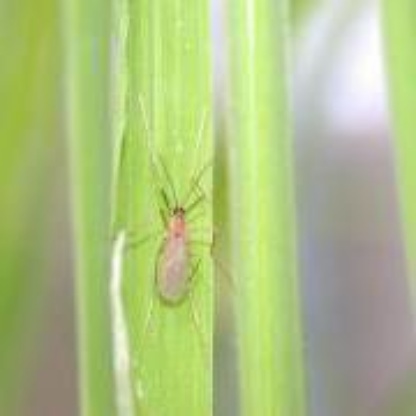
Nhãn: Sâu năn ( Muỗi hành )(Rice Gall Midge)